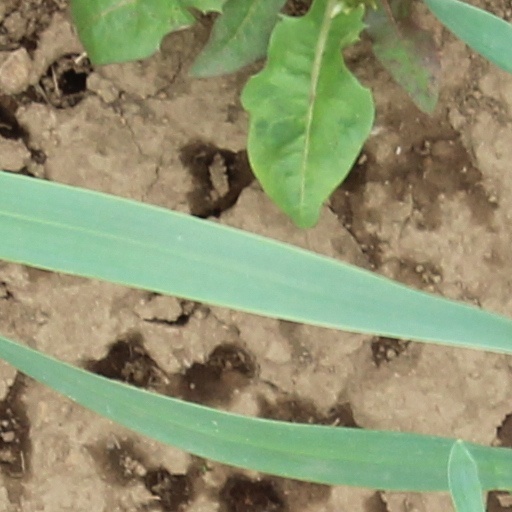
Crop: wheat